Hell Fire (2012 film)

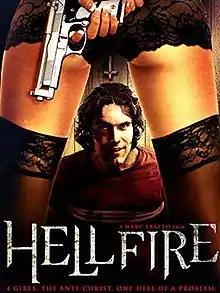
Film poster

Hell Fire is a 2015 independent horror film that was written, directed, and co-produced by Marc Fratto.